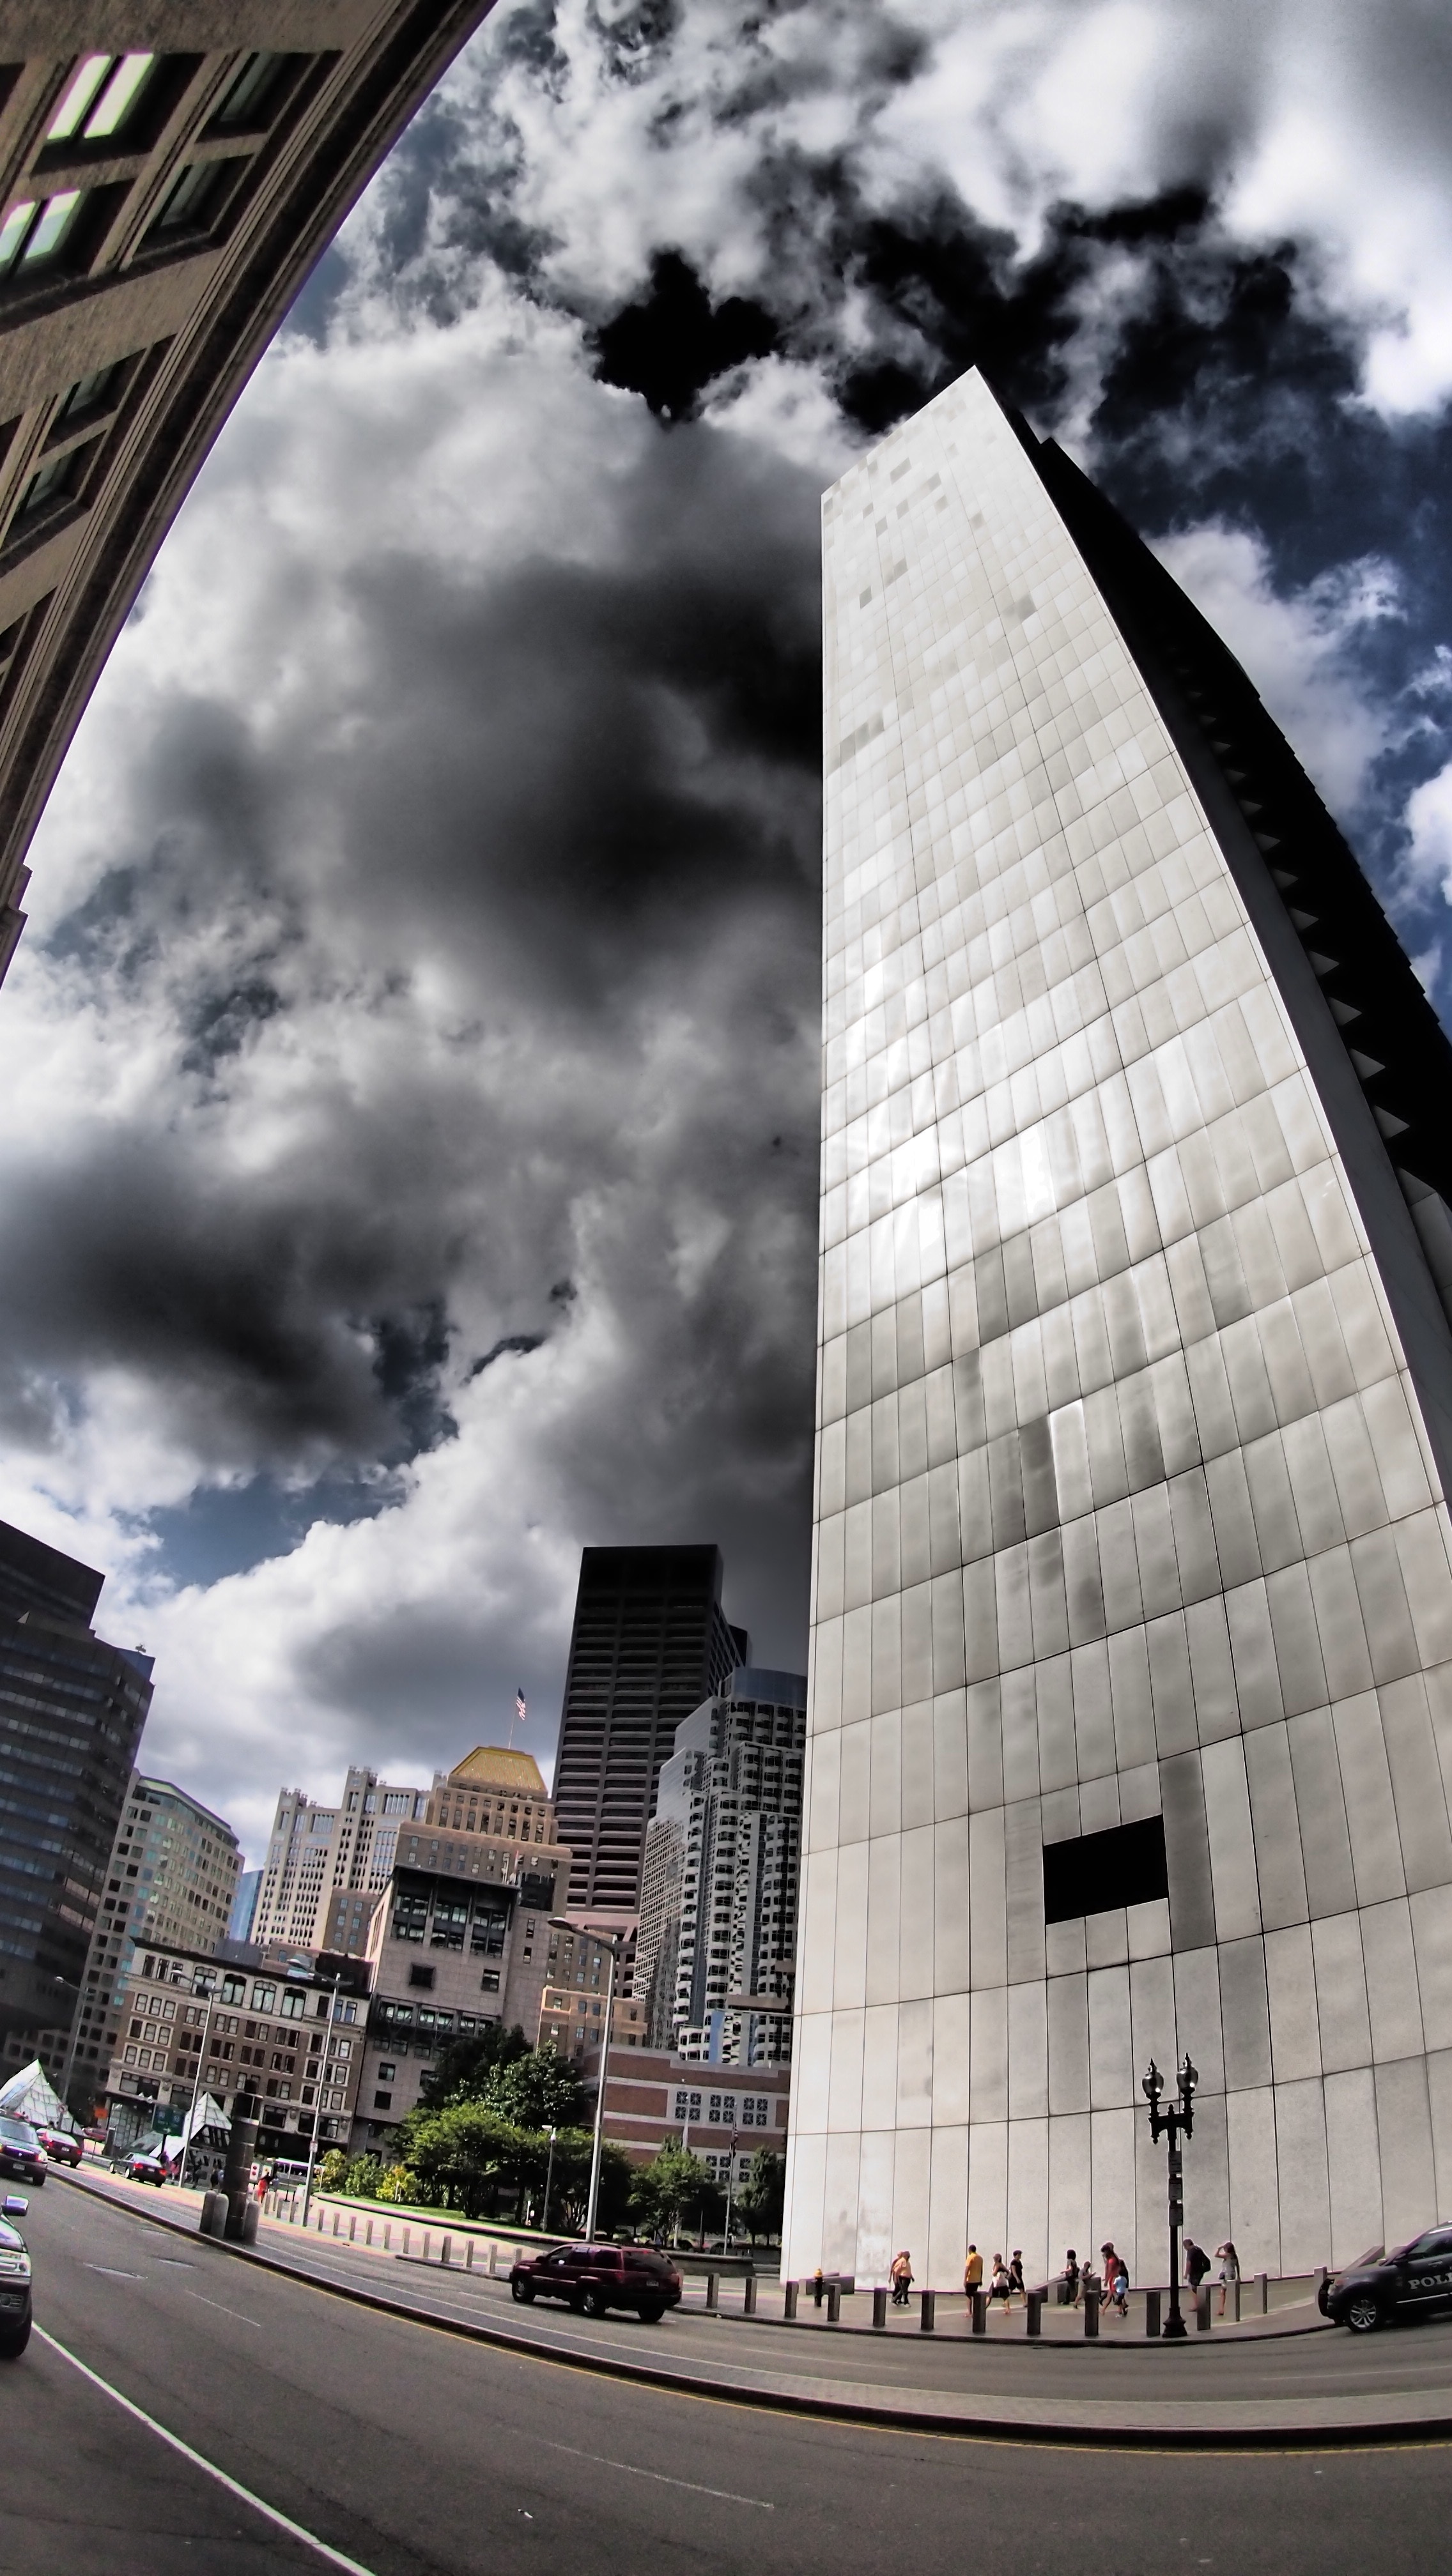
cloud, architecture, sky, photography, building, skyscraper, monument, cityscape, arch, reflection, tower, usa, america, landmark, monochrome, tower block, boston, shape, port city, urban area